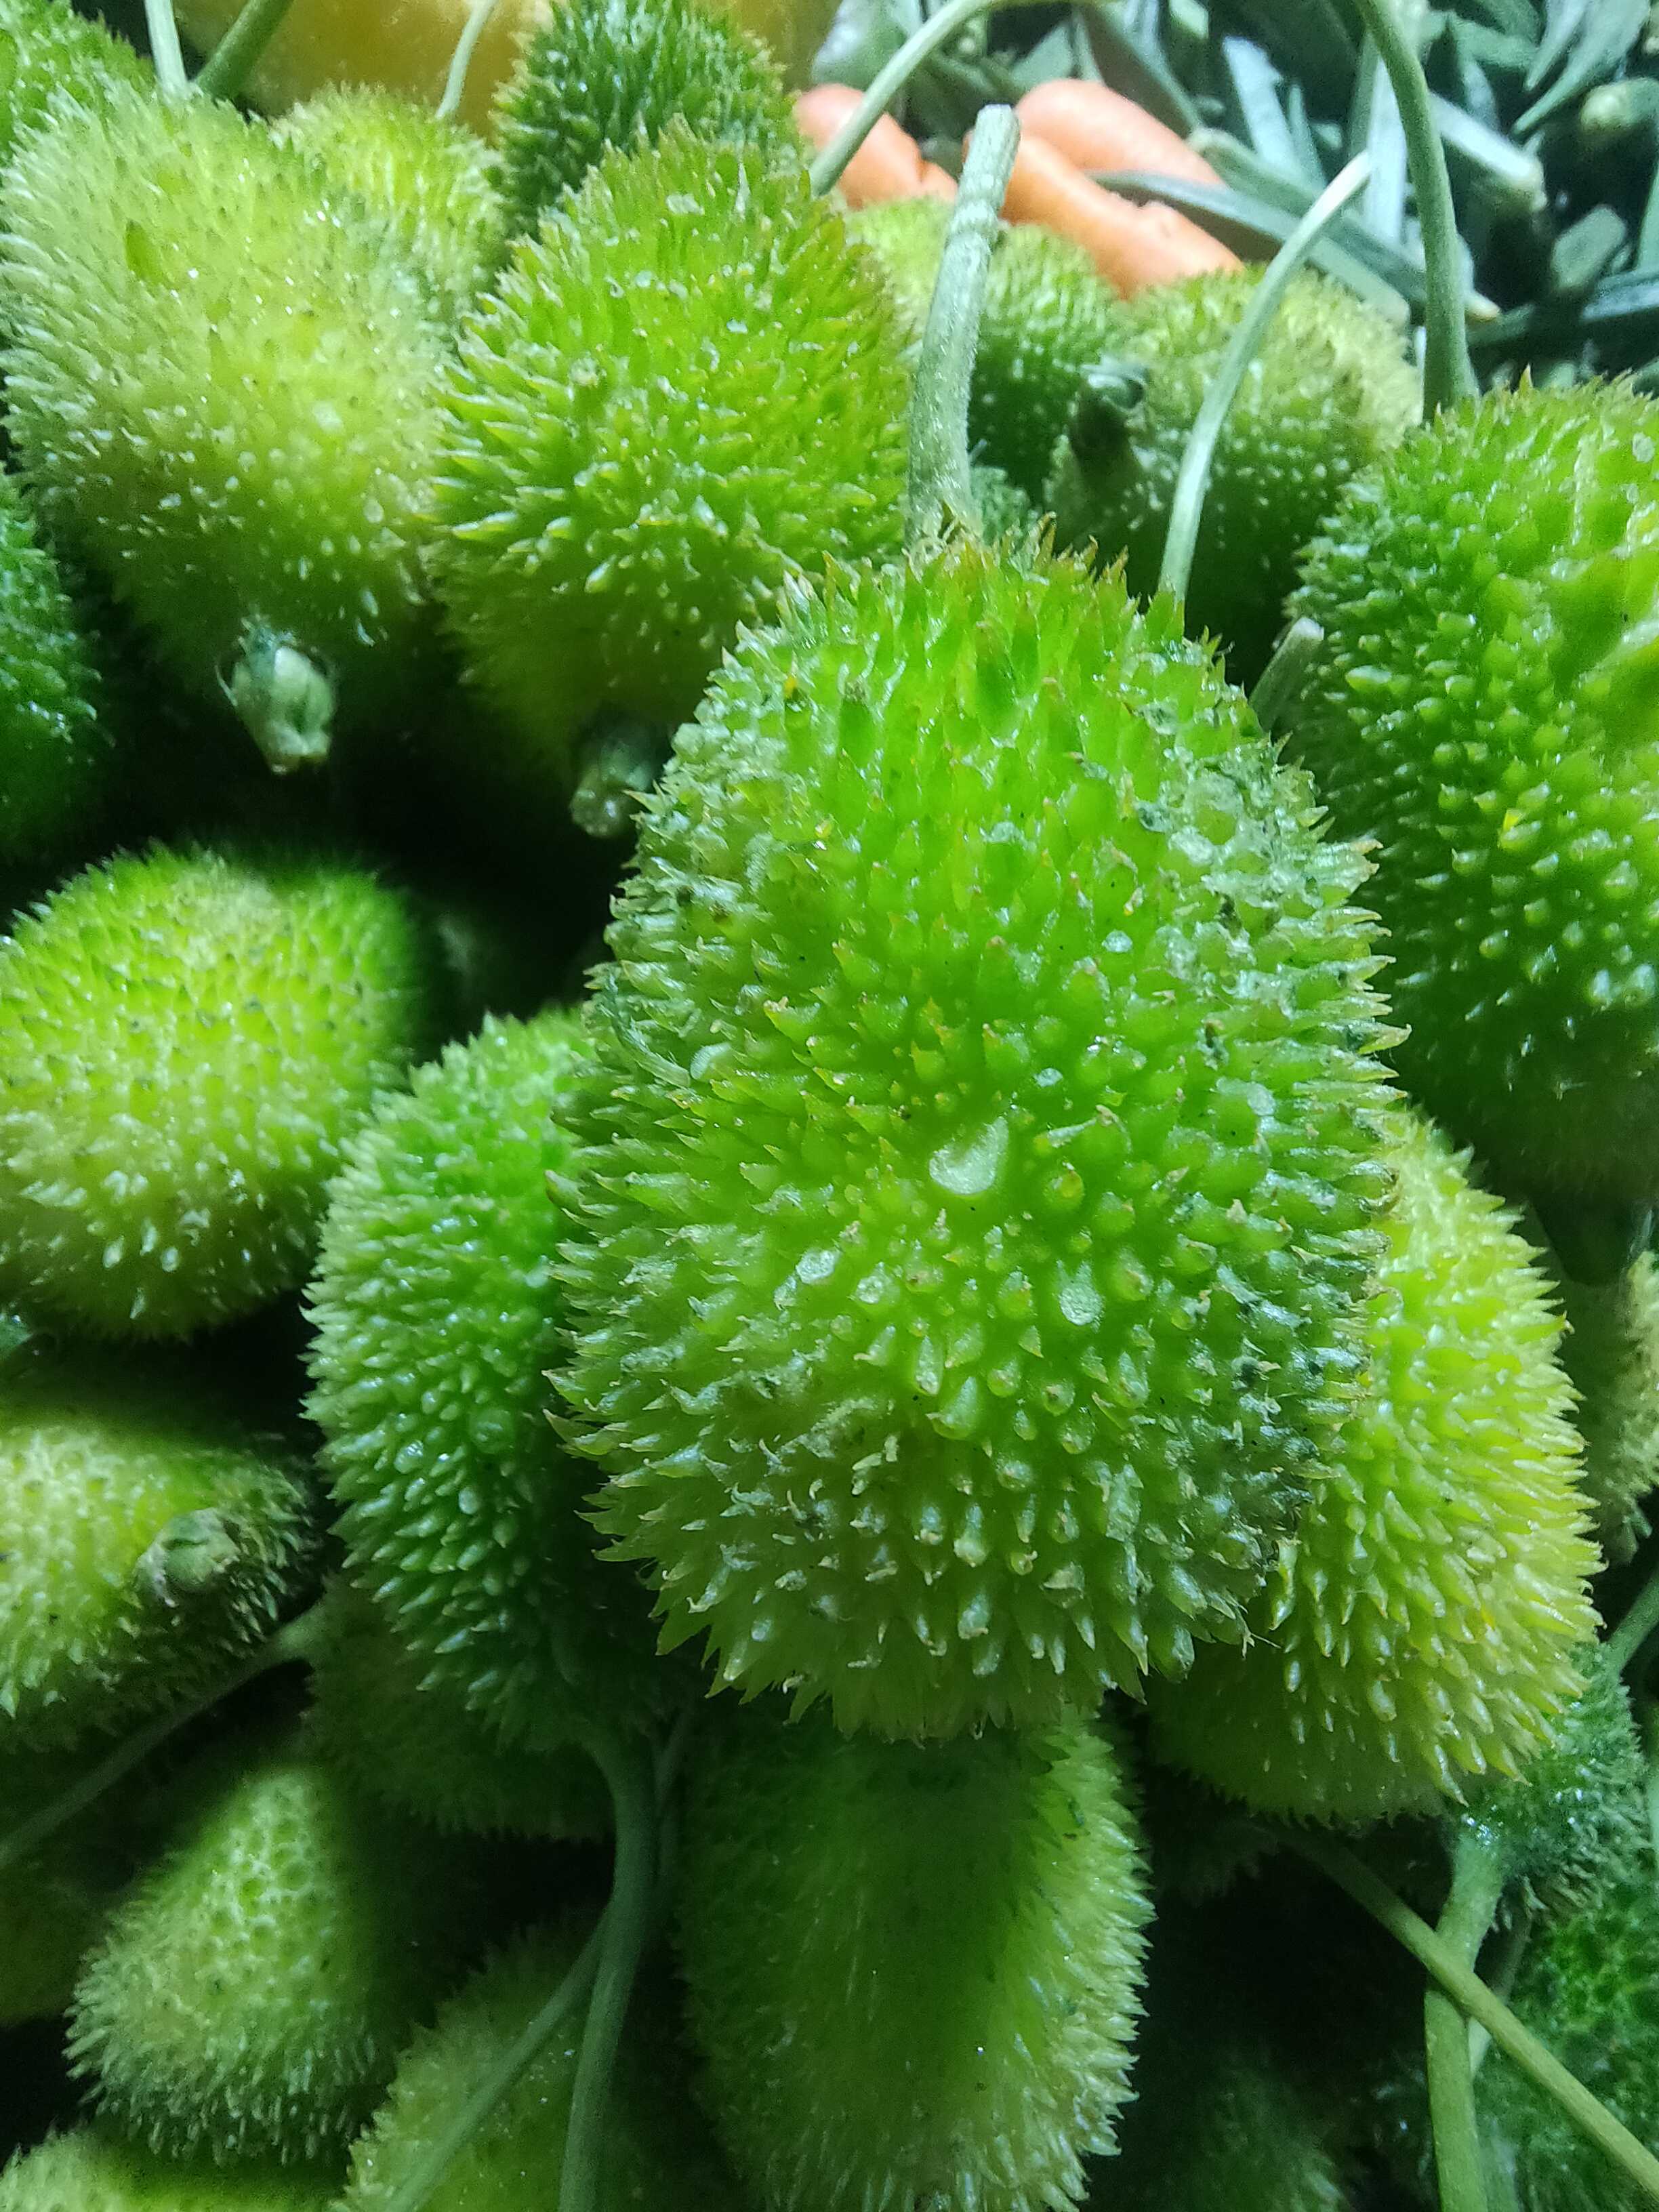
Label: Momordica dioica